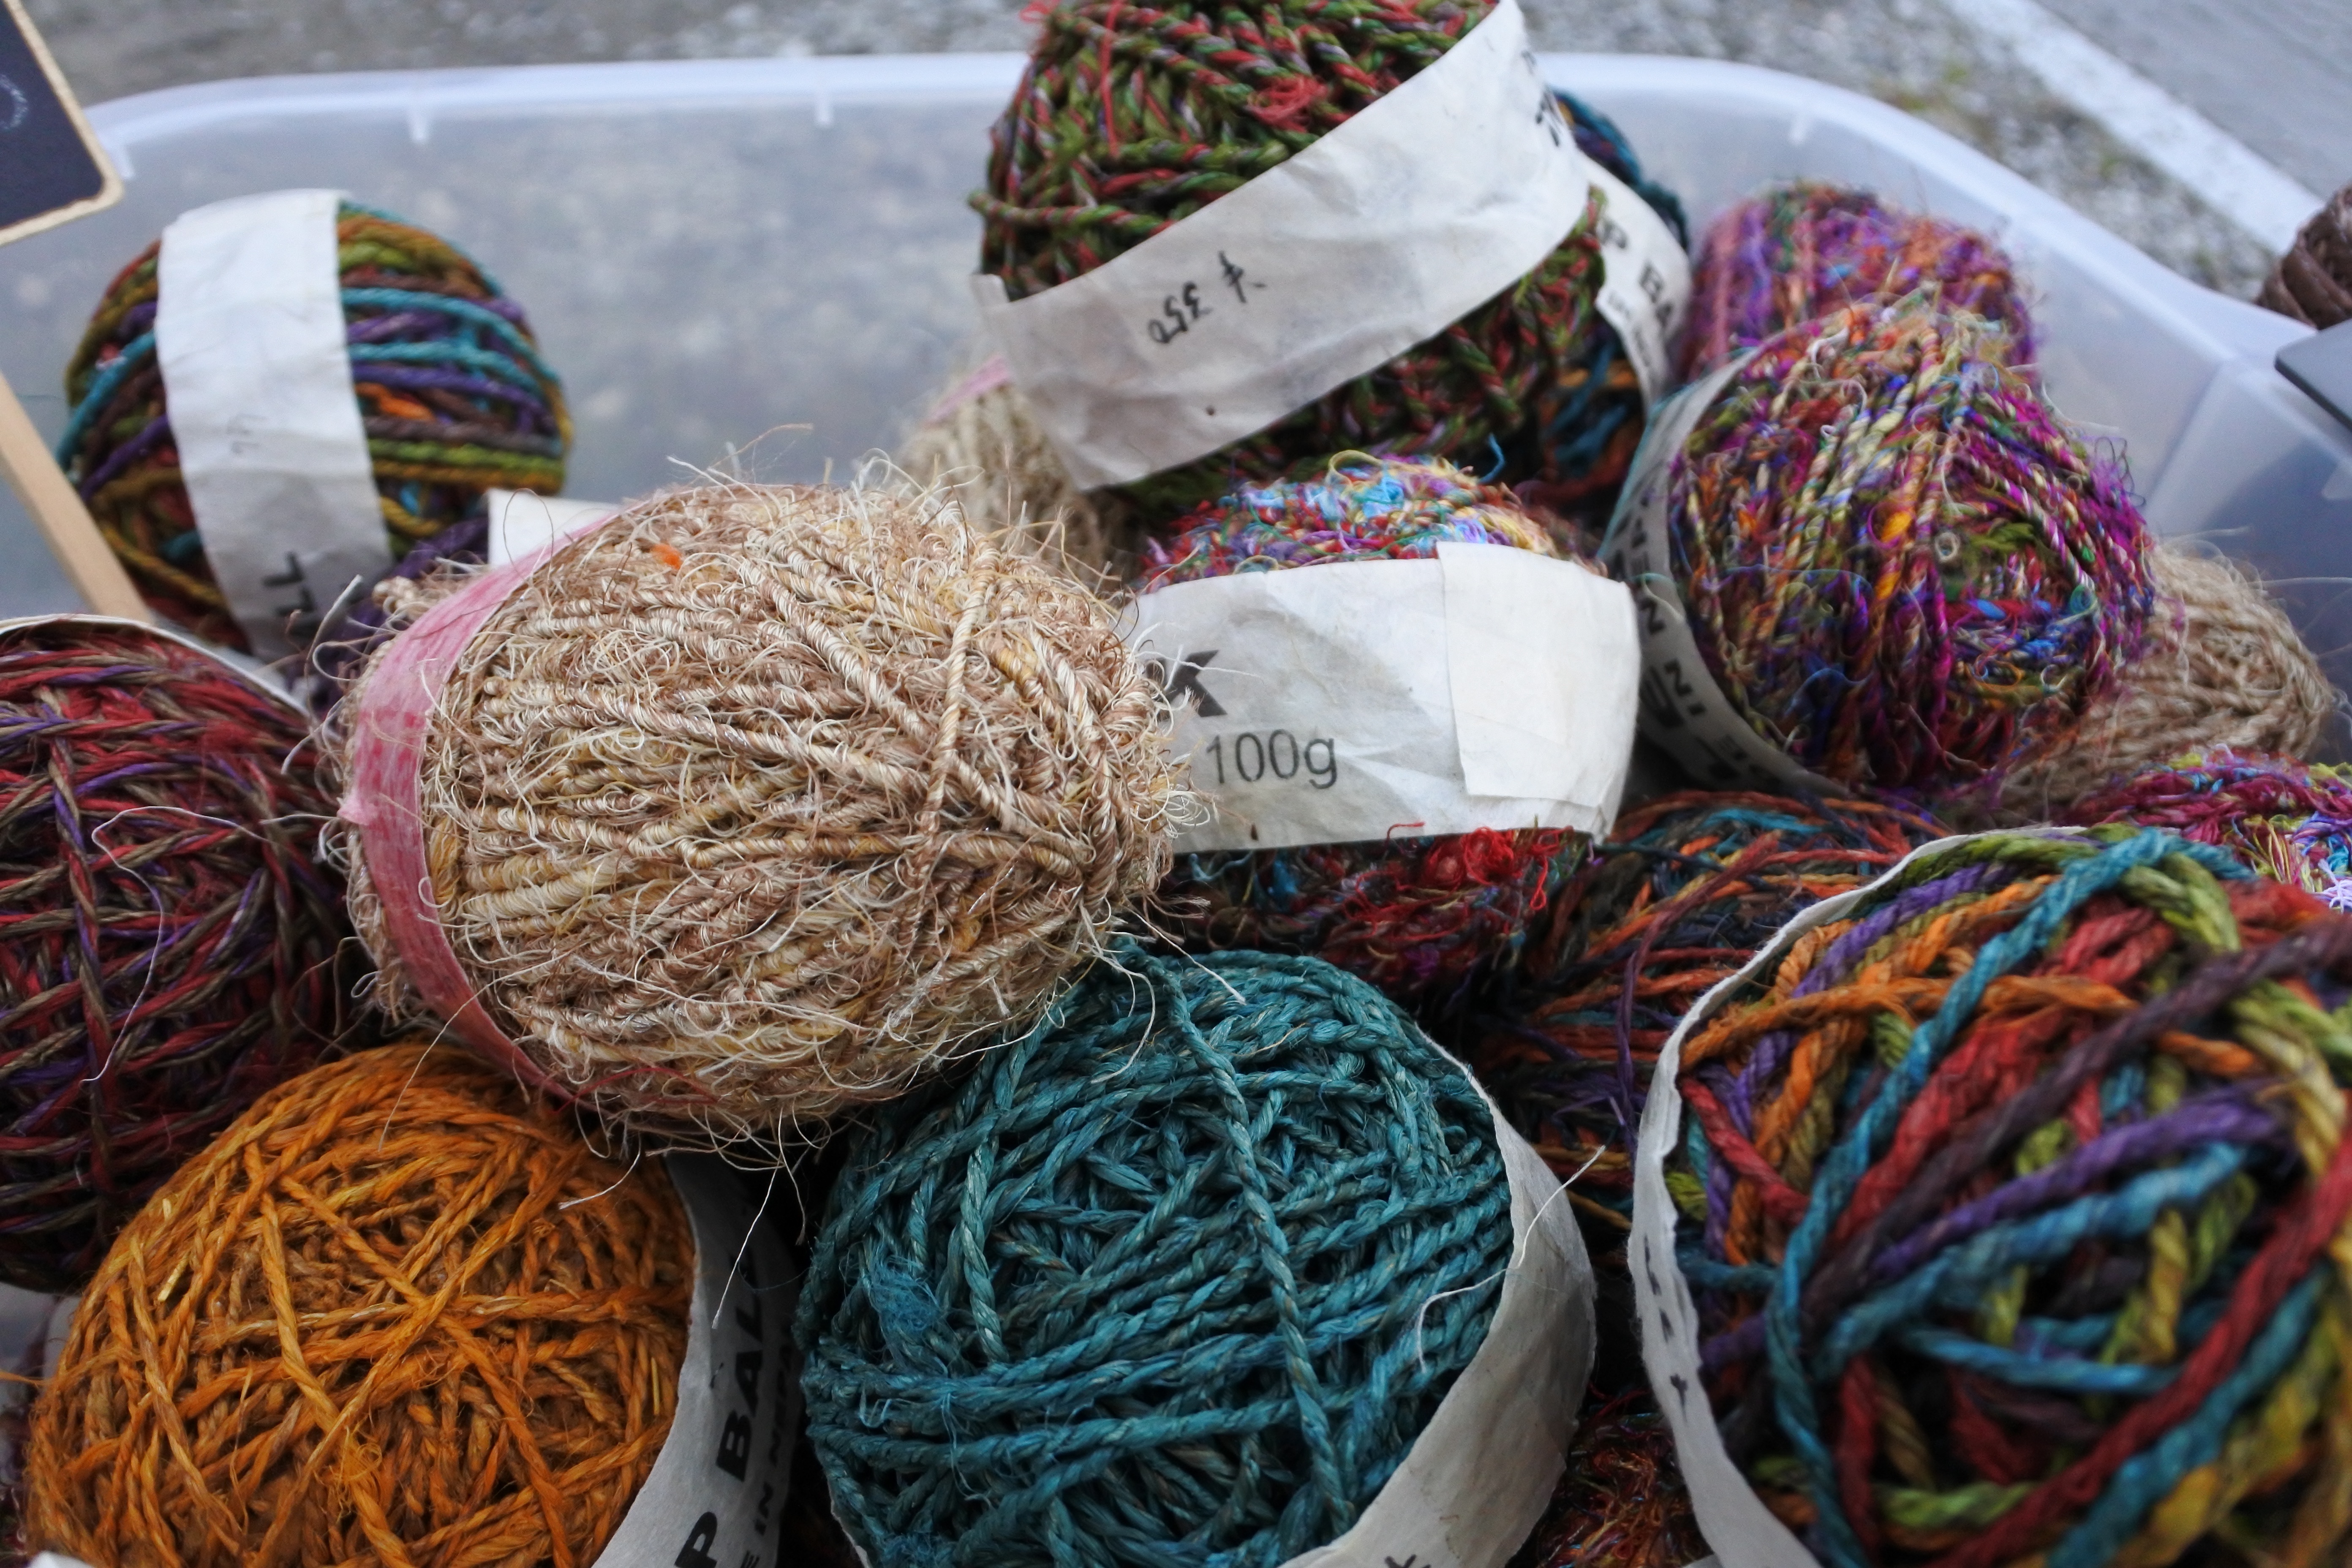
material, thread, textile, art